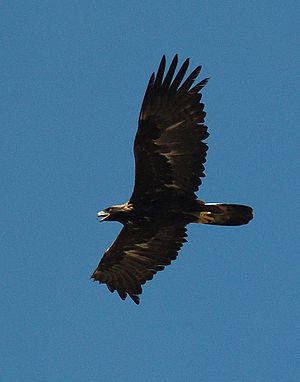
Egentlige ørne
Kongeørn (Aquila chrysaetos)
Kongeørn (Aquila chrysaetos)
Aquila er en slægt af fugle i høgefamilien med omkring 11 arter, der tilsammen er udbredt på alle kontinenter bortset fra Sydamerika og Antarktis. Skrigeørnene er ofte medtaget i denne slægt.